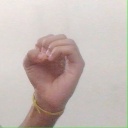
अक्षर: ऊ